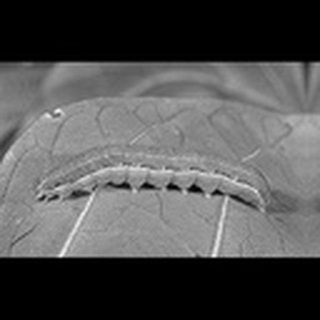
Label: cotton_army_worm